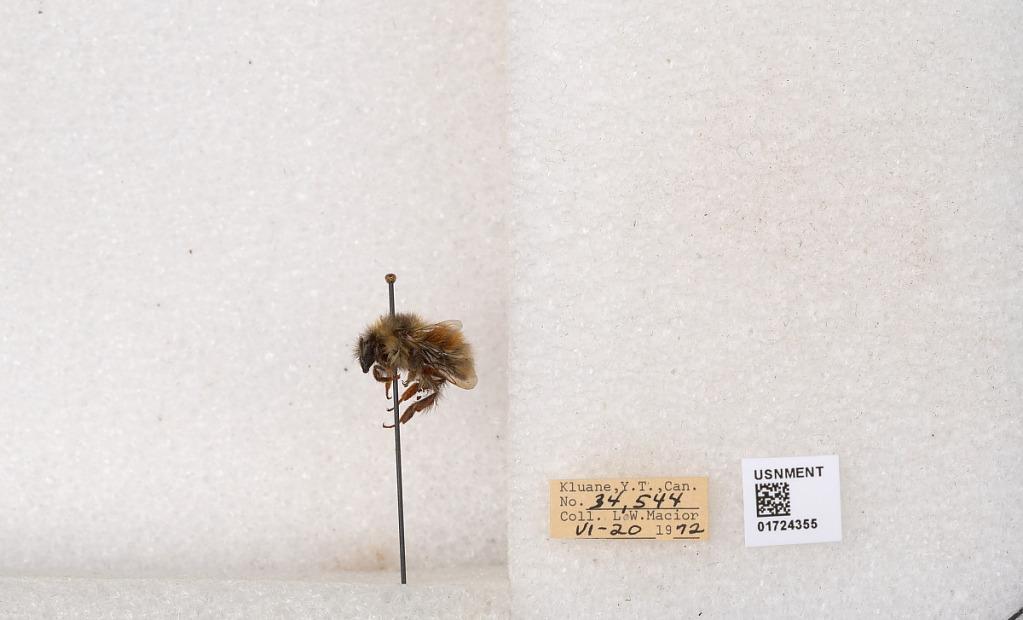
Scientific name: Bombus (Pyrobombus) sylvicola Kirby
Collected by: L. Macior
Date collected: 1972-6-20
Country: Canada
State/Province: Yukon Territory
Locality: Kluane National Park and Reserve
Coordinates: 60.7493, -139.504